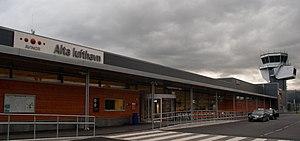
Aéroport d'Alta, Norvège.